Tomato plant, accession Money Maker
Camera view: horizontal (90 deg, fisheye); turntable rotation: 210 degrees
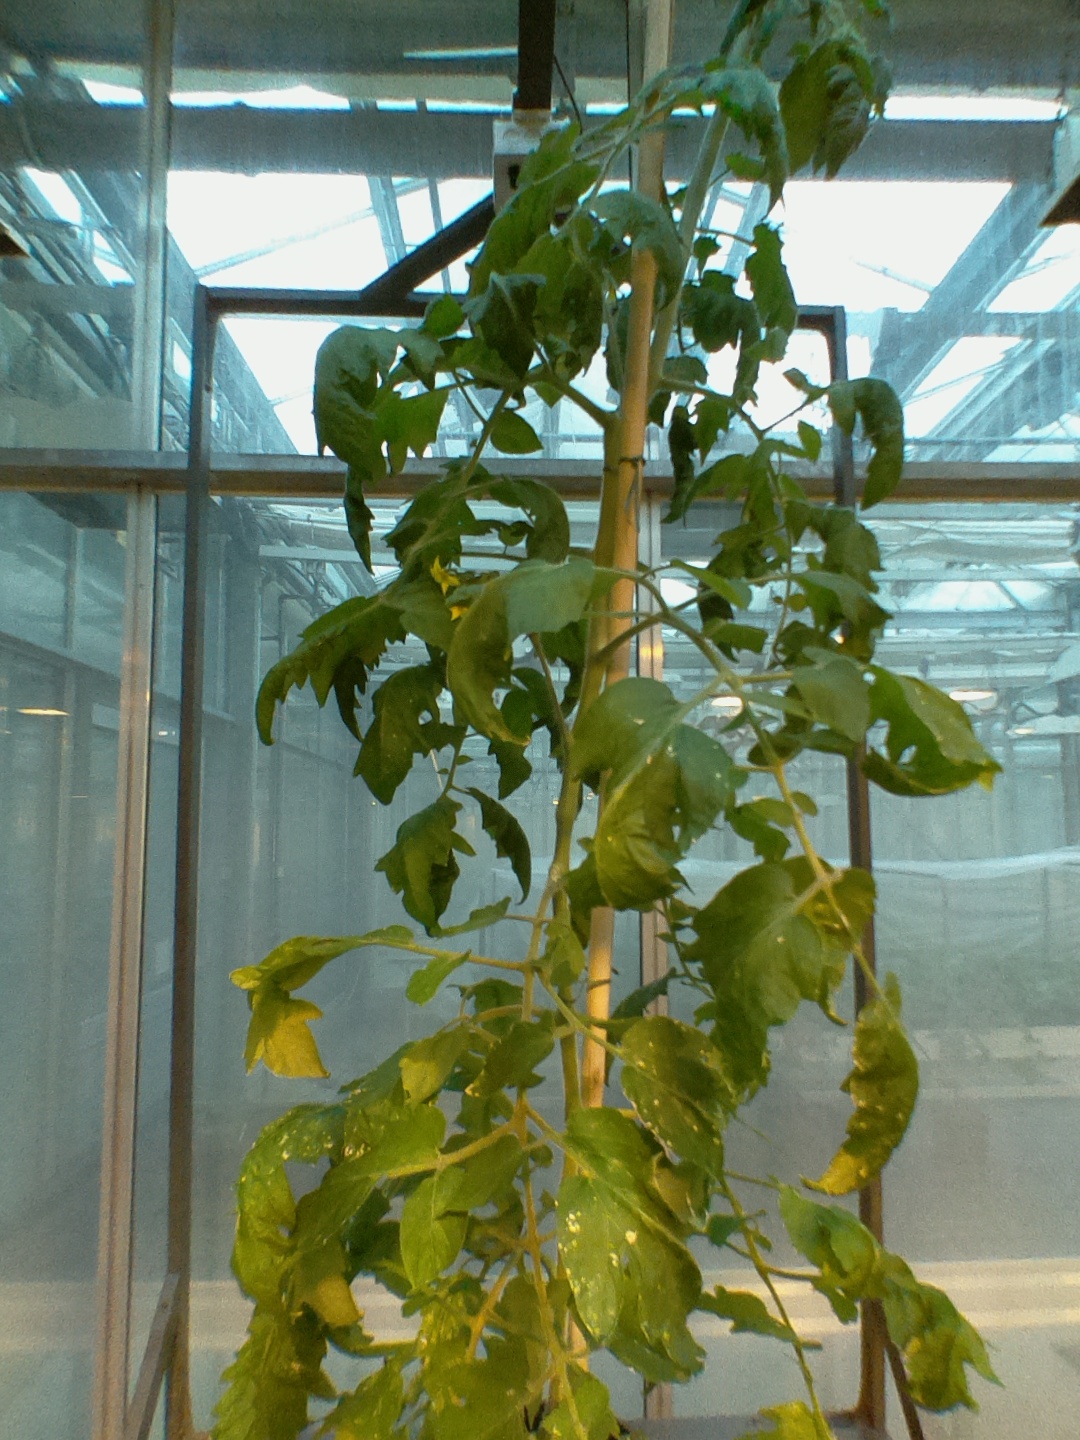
BBCH growth stage 70: Fruits at the main stem or branches visibles